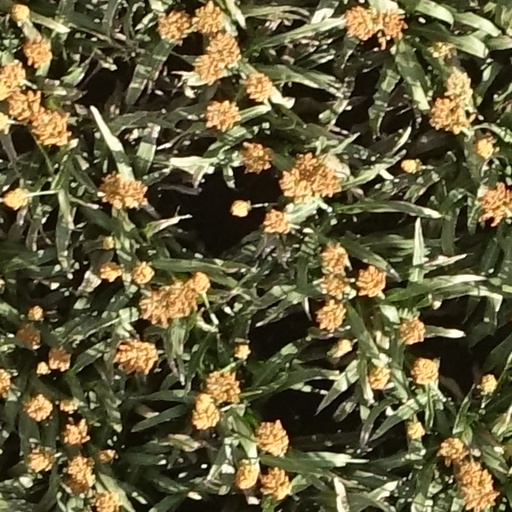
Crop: sorghum